Karlskirche (Zweibrücken)

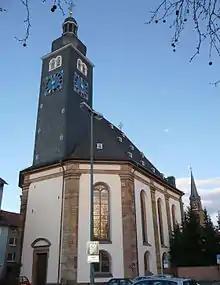
Karlskirche

The Karlskirche is a church in Zweibrücken built in 1715, destroyed in 1945, rebuilt in 1970. It is one of two landmarks of the town with Alexander's Church ("", built 1493–1514). It was court church from 1733 to 1858. Its congregation forms part of today's United Evangelical Church of the Palatinate.